Cytisus scoparius

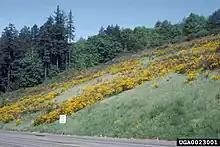
Broom is an invasive species in North America.

"Cytisus scoparius" has been introduced into several other countries and continents, outside of its native range, and is commonly classified as a noxious invasive species in western North America, mainly in British Columbia (including on Vancouver Island), California, Oregon, Washington (west of the Cascades), the Sierra Nevada range, fragmented areas of North America's eastern seaboard, as well as Australia (where it is a declared weed), New Zealand, and in India. These shrubs are sometimes utilized for civic and public landscaping projects in the American west due to their hardiness, and will seasonally reseed themselves, growing in disturbed areas, and along utility and transportation rights-of-way. The prolific growth of the plants after timber harvest or wildfire events clearly inhibits reforestation efforts, the sprouts competing with native plant seedlings and trees. It is estimated that broom is responsible for US$47 million in lost timber production each year in the state of Oregon. In New Zealand, broom is estimated to cost the forestry industry NZ$90 million, and to cost farmers an additional NZ$10 million in losses.